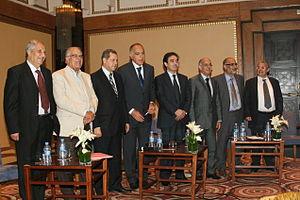
L'Alliance pour la démocratie est une coalition politique marocaine annoncée le 5 octobre 2011 à la veille des élections législatives du 25 novembre 2011. Cette alliance regroupait en son sein lors de sa création huit partis politiques marocains de diverses mouvances idéologiques, de la droite islamiste à la gauche socialiste.